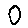
Label: 0